2023–24 FA Women's National League Cup

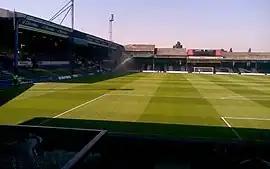
Kenilworth Road hosted the final

The 2023–24 FA Women's National League Cup was the 32nd running of the FA Women's National League Cup, which began in 1991. It is the major league cup competition run by the FA Women's National League, and is run alongside their secondary league cup competition, the National League Plate.